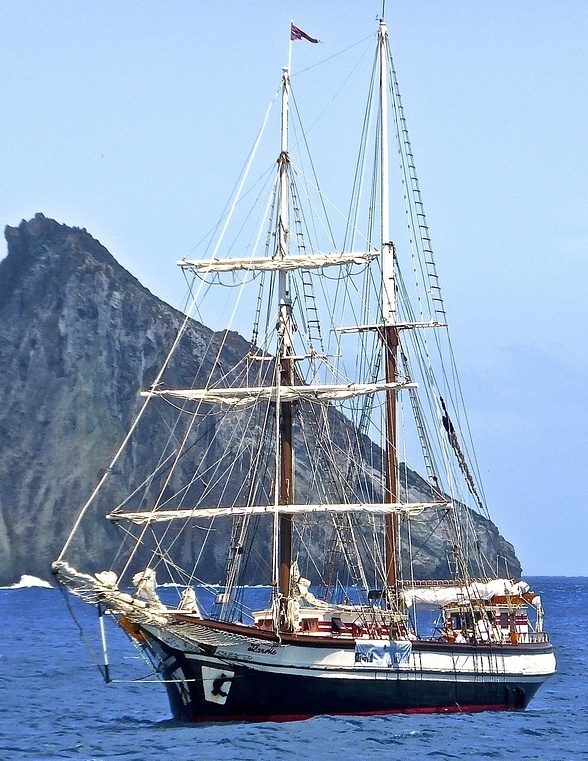
Vehicle type: Ships